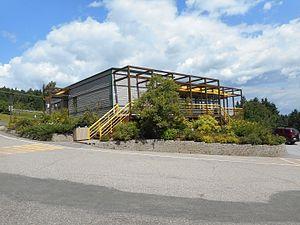
Bureau d'information touristique de Charlevoix, Baie-Saint-Paul quebecoriginal.com
Le tourisme dans Charlevoix est une composante importante de l'activité économique de la région de Charlevoix, l’une des 22 régions touristiques du Québec. En 2009, elle compte 646 entreprises associées au secteur du tourisme, soit 2% de toutes les entreprises touristiques du Québec. En moyenne, le tourisme génère plus de 2 000 emplois dans la région. La région accueille près de 500 000 touristes par année, générant des dépenses d’environ 195 millions de dollars. L'offre touristique de cette région porte essentiellement sur les produits culturels, avec des musées et expositions, du patrimoine, des moulins à farine. Elle porte aussi sur des paysages formés du fleuve Saint-Laurent et des montagnes qui l’entourent, ainsi que sur des activités de plein air.